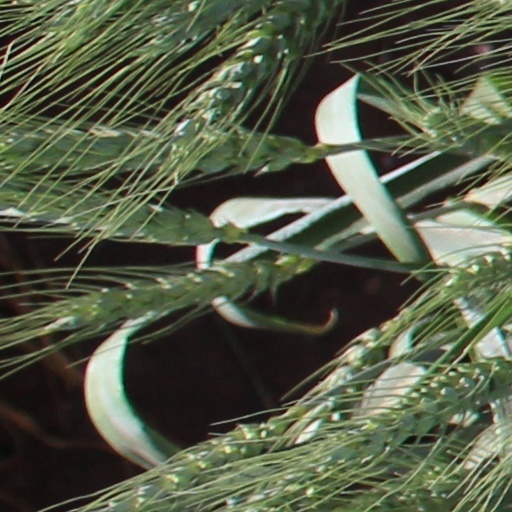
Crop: wheat